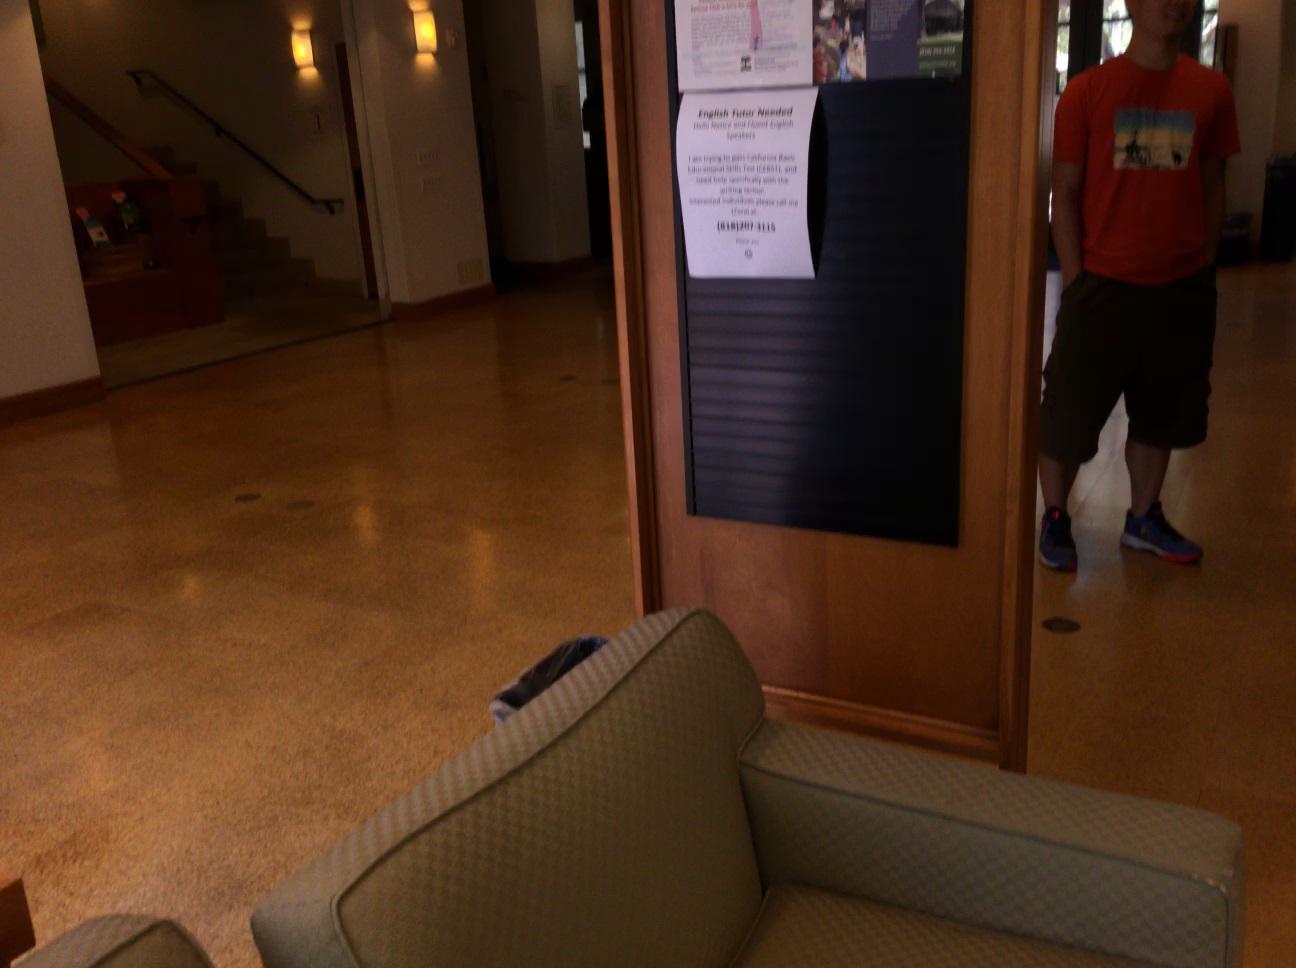
Question: Can the board fit left of the person from the camera's perspective? Final answer should be yes or no.
Answer: Yes